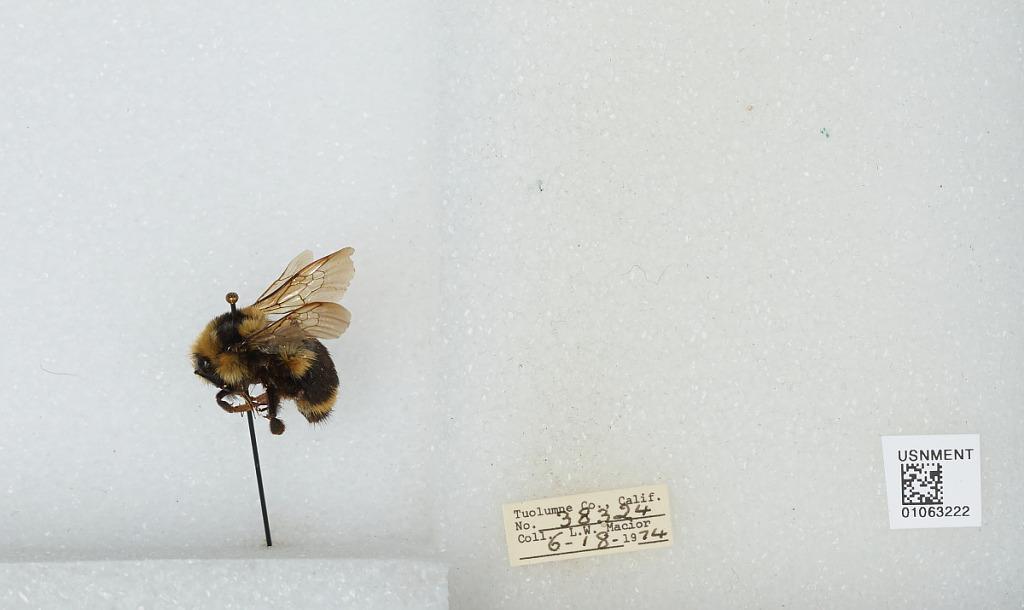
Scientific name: Bombus bifarius nearcticus
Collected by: L. Macior
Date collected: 1974-6-18
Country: United States
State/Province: California
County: Tuolumne
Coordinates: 38.02, -119.94